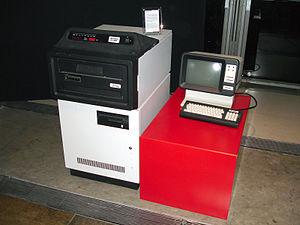
Musée de l'Informatique à La Défense, Hauts-de-Seine, France. Le MAEL 5700 est un ordinateur italien multi-utilisateurs des années 1970. Il dispose d'un disque dur, et d'un lecteur de disquettes 8 pouces.